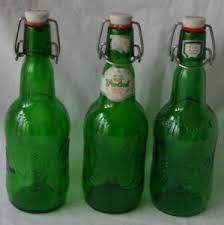
Label: glass